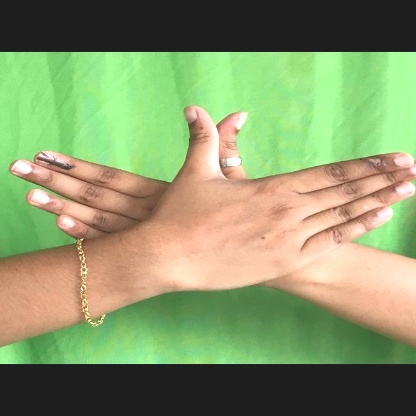
Mudra: Garuda